Describe the emotion expressed in this image:  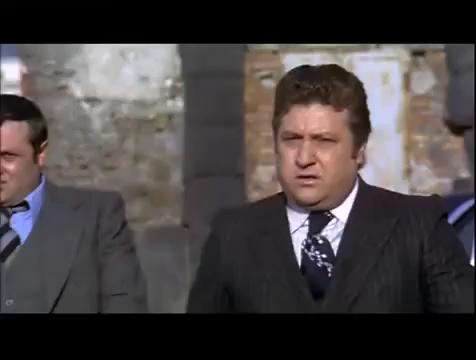
This person displays Suffering, valence and arousal with low intensity.